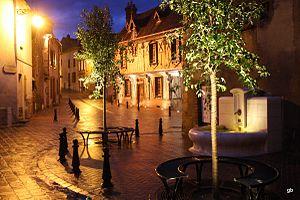
la nuit — la place du four, la fontaine des fontenottes et la maison de l’Archevêché à Saint-Julien-du-Sault (réalisation 2012).
Saint-Julien-du-Sault est une commune française située dans le département de l'Yonne, en région Bourgogne-Franche-Comté.